Thomas Leyland

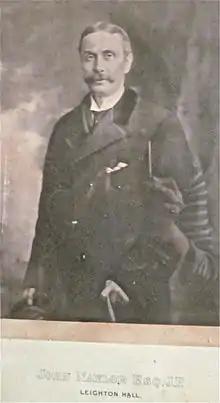
Print of John Naylor JP of Leighton Hall c.1870.

The Leyland estate was subsequently inherited by Christopher John Naylor (1849–1926), who changed his name to Leyland in 1893.